Quijos-Quichua

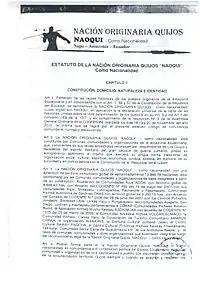
Statute of the Quijos nation

The Original Nation Quijos has its roots in the ancient indigenous Quijos that populated that region and that were almost exterminated by the Spaniards, during the time of the conquest. Their local hero is Jumandi, a warrior who fought against Spanish expansion, in the year 1578. Despite the great resistance of Jumandi and the people who followed him, the Spaniards captured him, tortured him and finally killed him in 1579.